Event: Nepal Earthquake
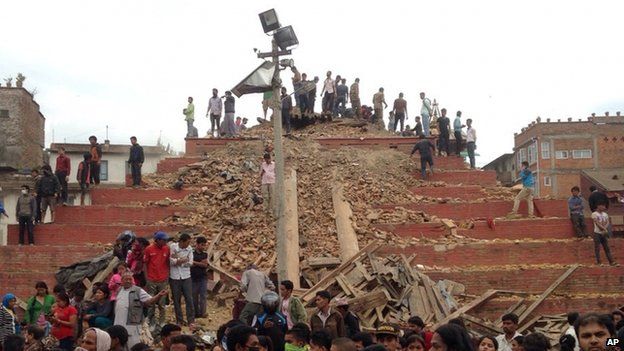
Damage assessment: damage